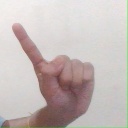
अक्षर: ए